Thomas Mallon

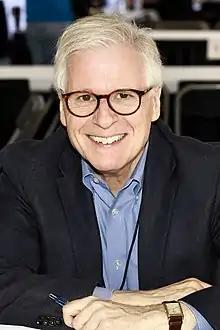
Mallon in 2019

Thomas Mallon (born November 2, 1951) is an American novelist, essayist, and critic. His novels are renowned for their attention to historical detail and context and for the author's crisp wit and interest in the "bystanders" to larger historical events. He is the author of ten books of fiction, including "Henry and Clara", "Two Moons", "Dewey Defeats Truman", "Aurora 7", "Bandbox", "Fellow Travelers" (adapted into a miniseries by the same name), "Watergate", "Finale", "Landfall," and most recently "Up With the Sun". He has also published nonfiction on plagiarism ("Stolen Words"), diaries ("A Book of One's Own"), letters ("Yours Ever") and the Kennedy assassination ("Mrs. Paine's Garage"), as well as two volumes of essays ("Rockets and Rodeos" and "In Fact").